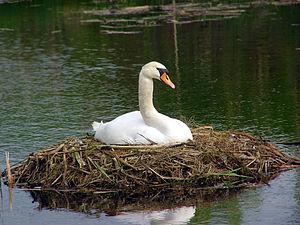
Le Cygne tuberculé ou Cygne muet est une espèce d'oiseaux de la famille des anatidés. Le premier nom de l'animal provient de la bosse qu'il a sur le bec, appelée tubercule, et le second du fait qu'il émet de rares cris plutôt de faible puissance.